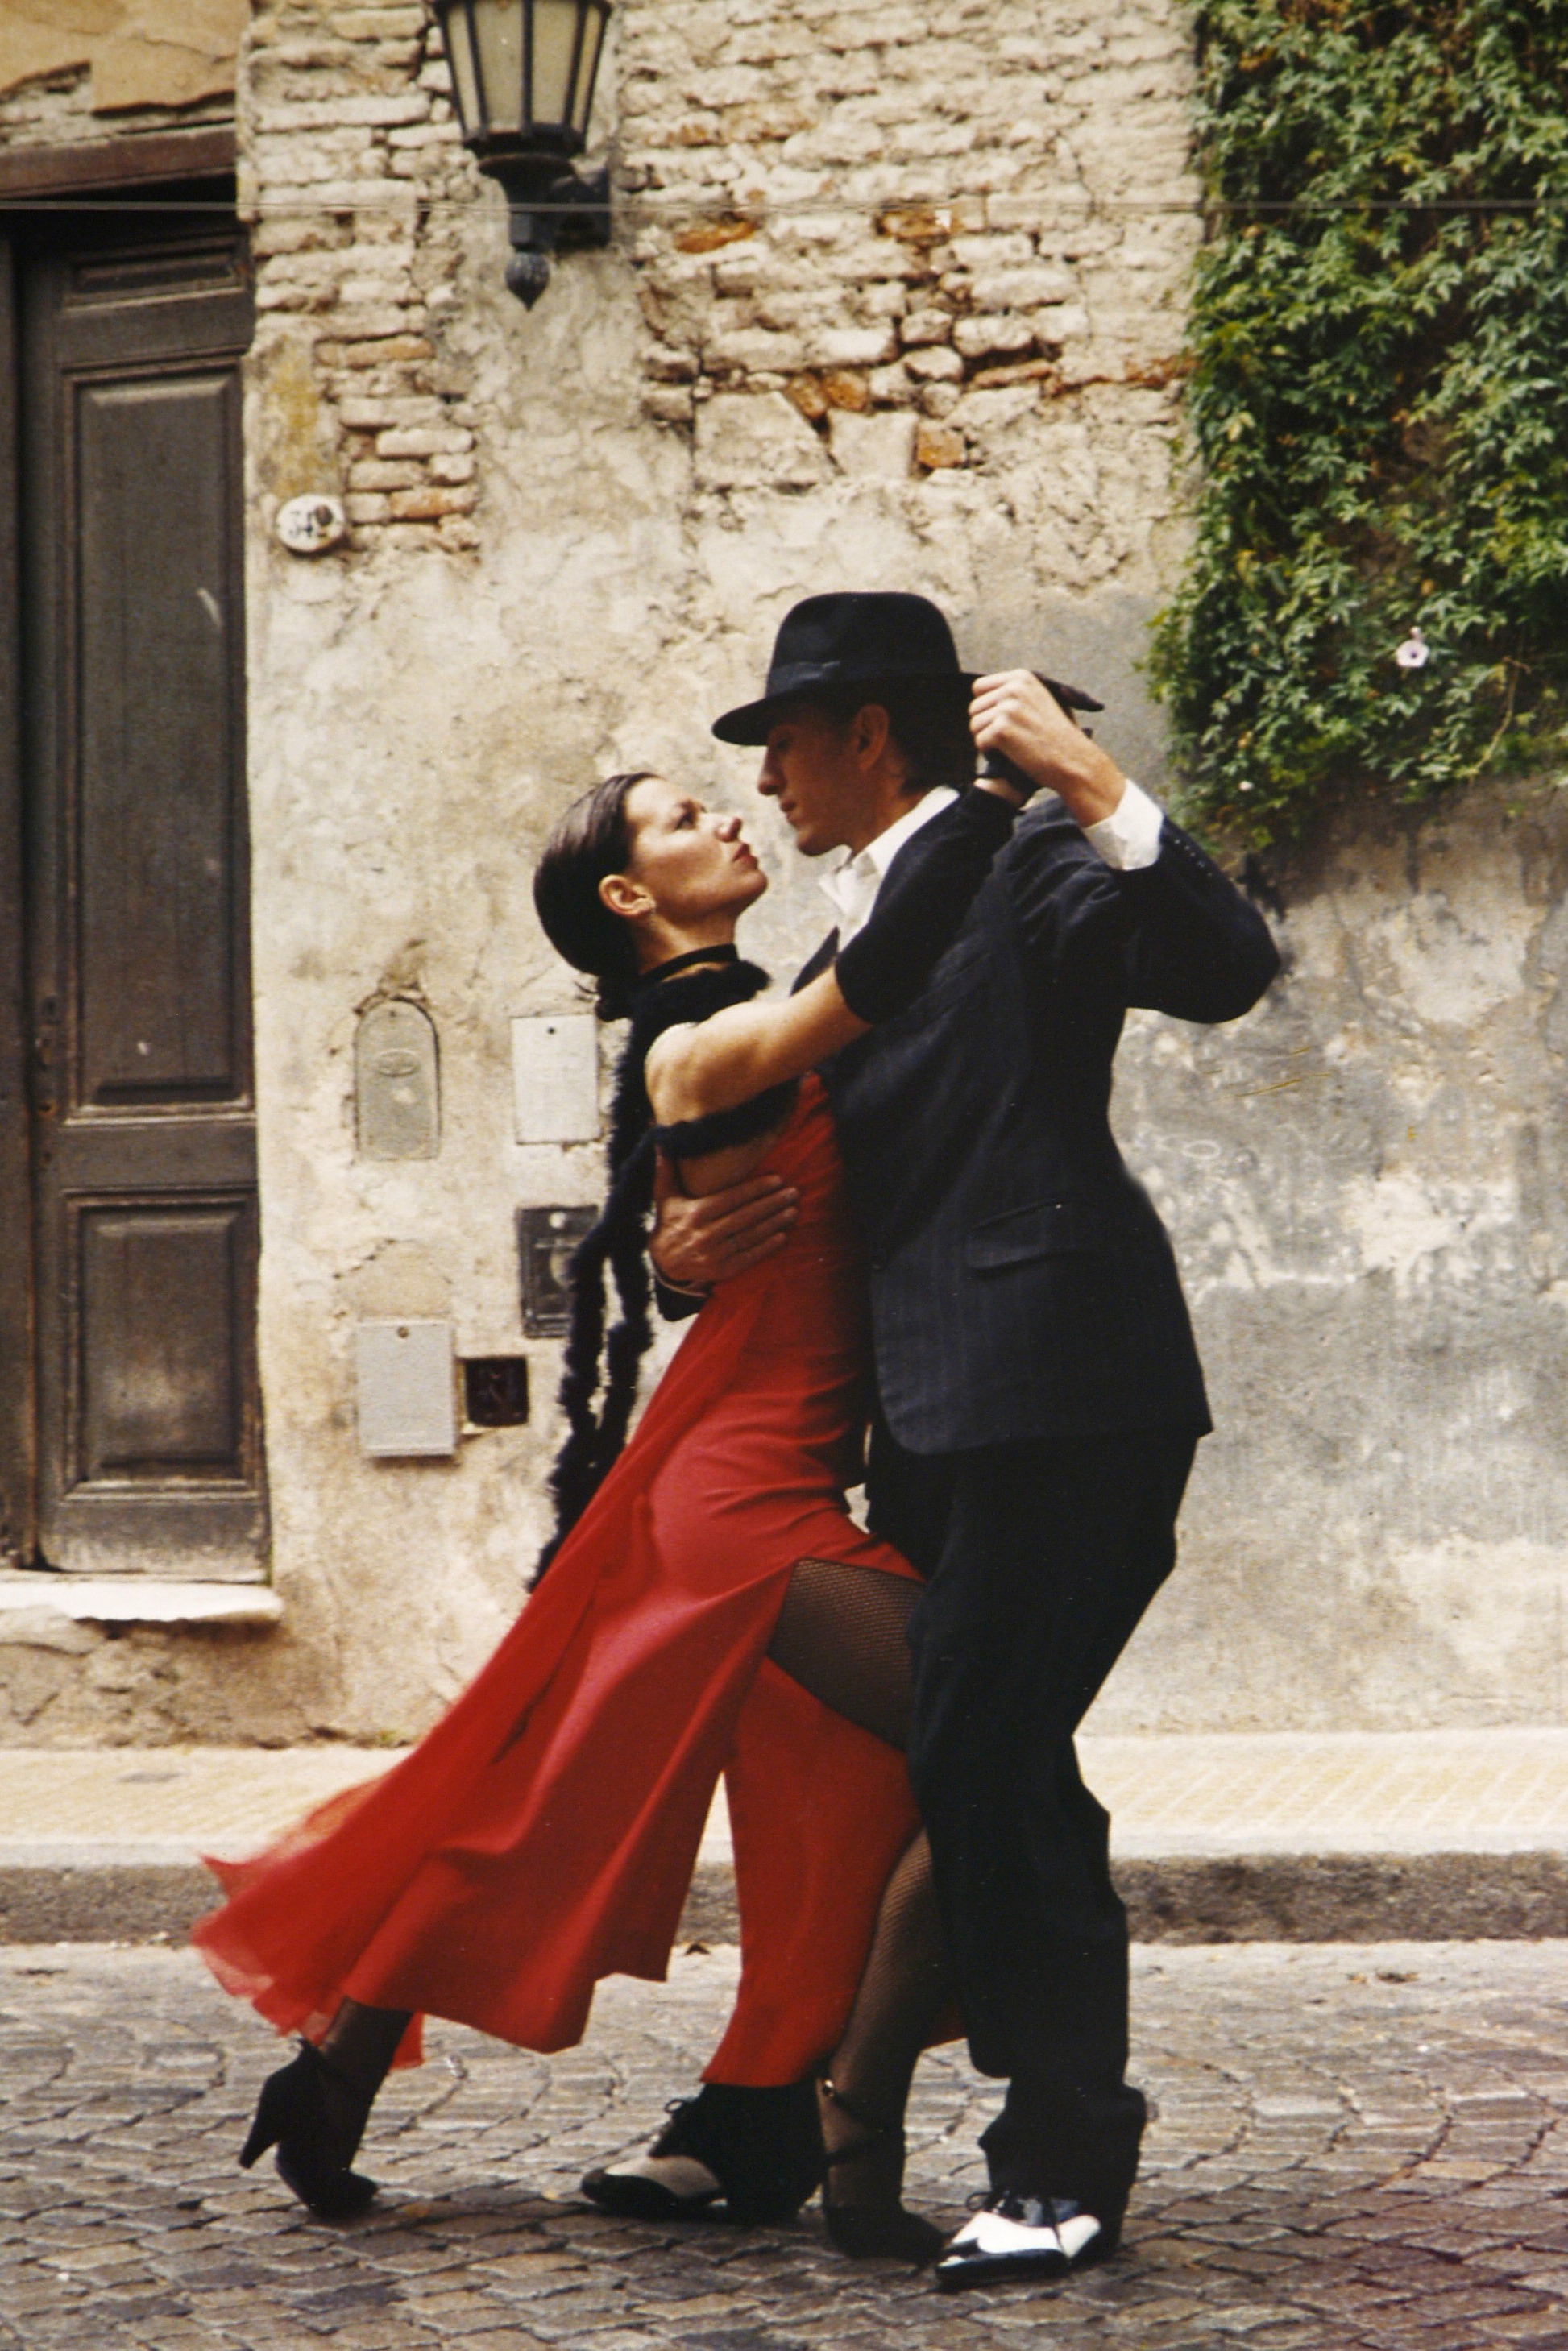
dance, show, couple, romance, human, groom, sports, dancing, argentina, tango, event, entertainment, persons, dedication, performing arts, outdoor activity, dreamy style, dancing style